Coffee Ani Barach Kahi

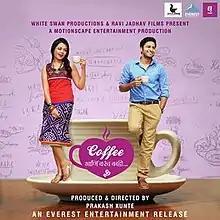

Coffee Ani Barach Kahi is a Marathi-language film, directed and produced by Prakash Kunte. It stars Vaibhav Tatwawaadi, Prarthana Behere, Neha Mahajan, Bhushan Pradhan and Suyash Tilak. The film was released on 3 April 2015.